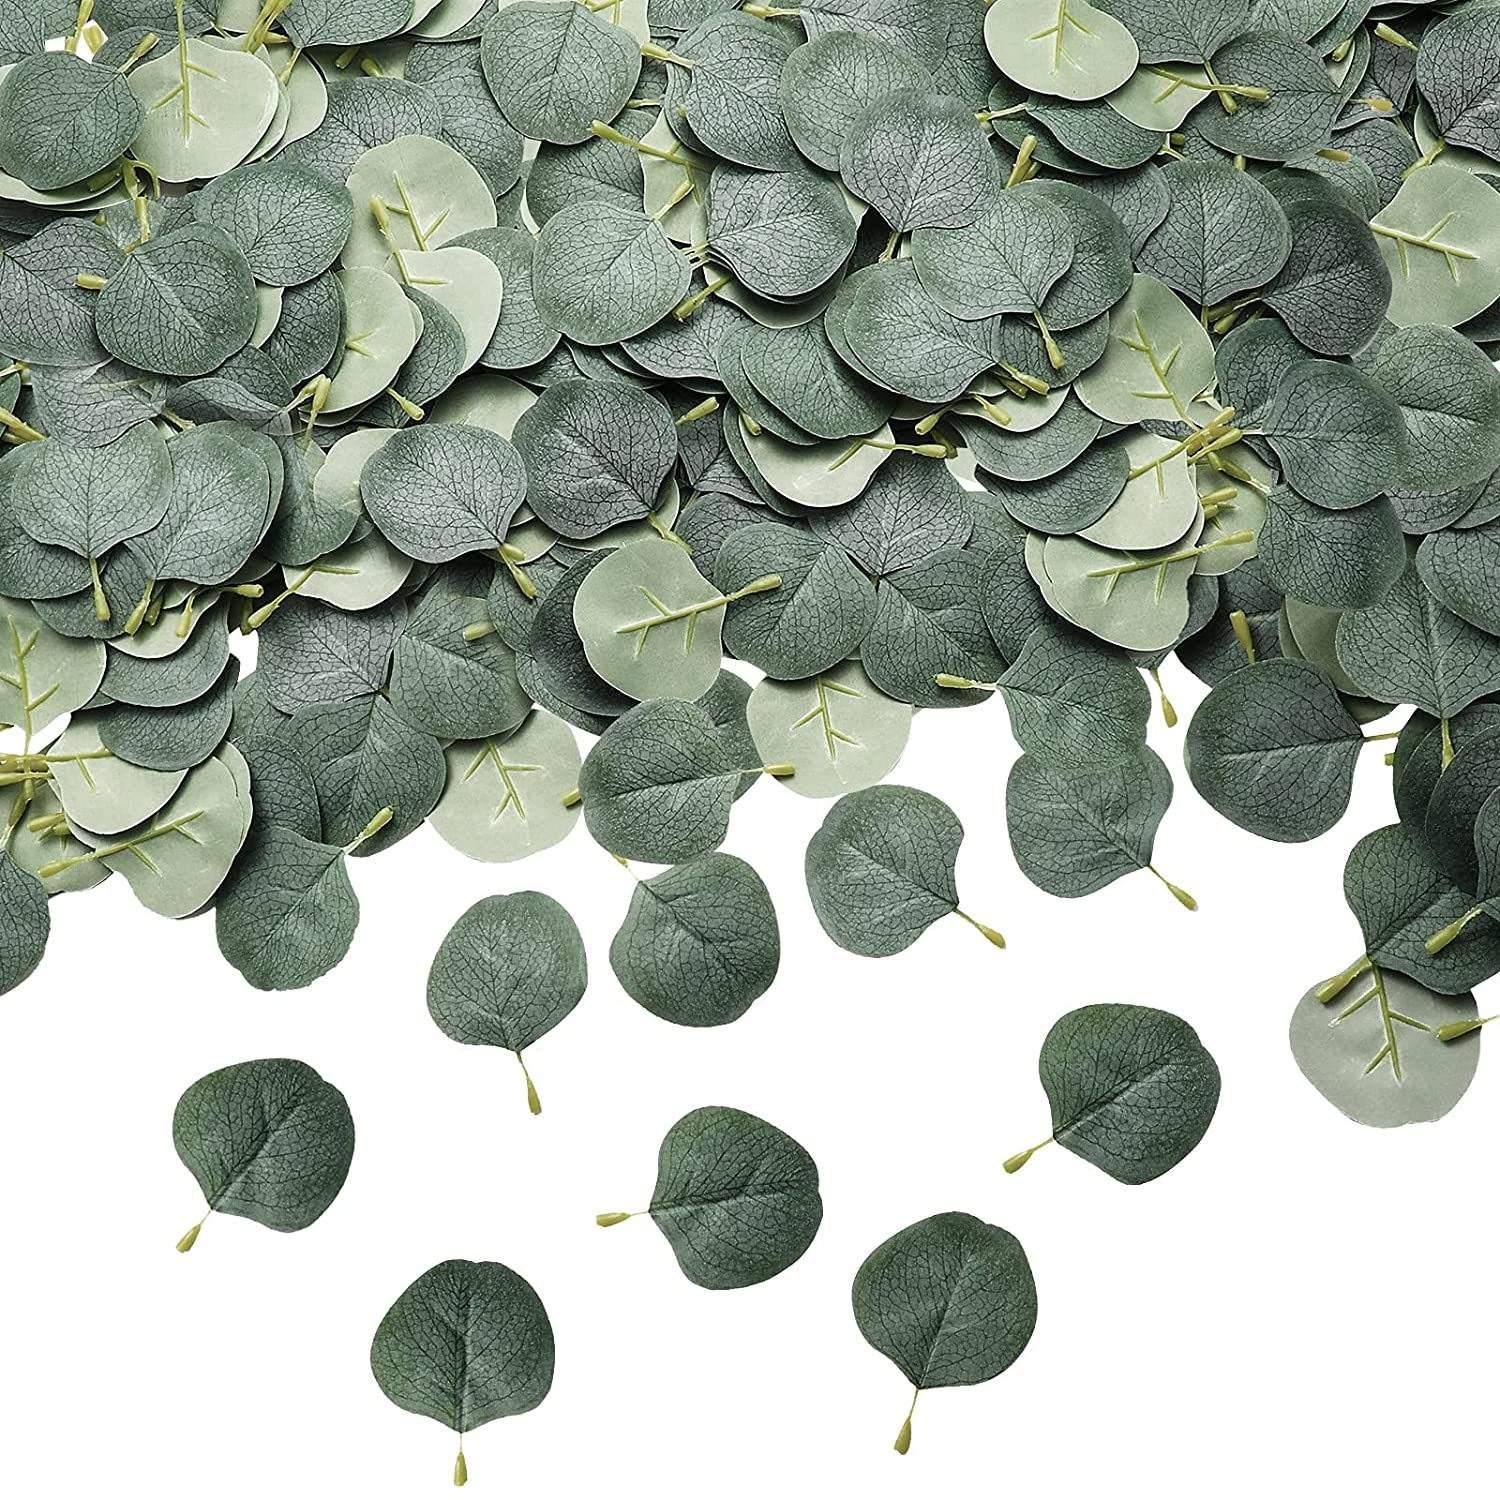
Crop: apple
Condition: healthy